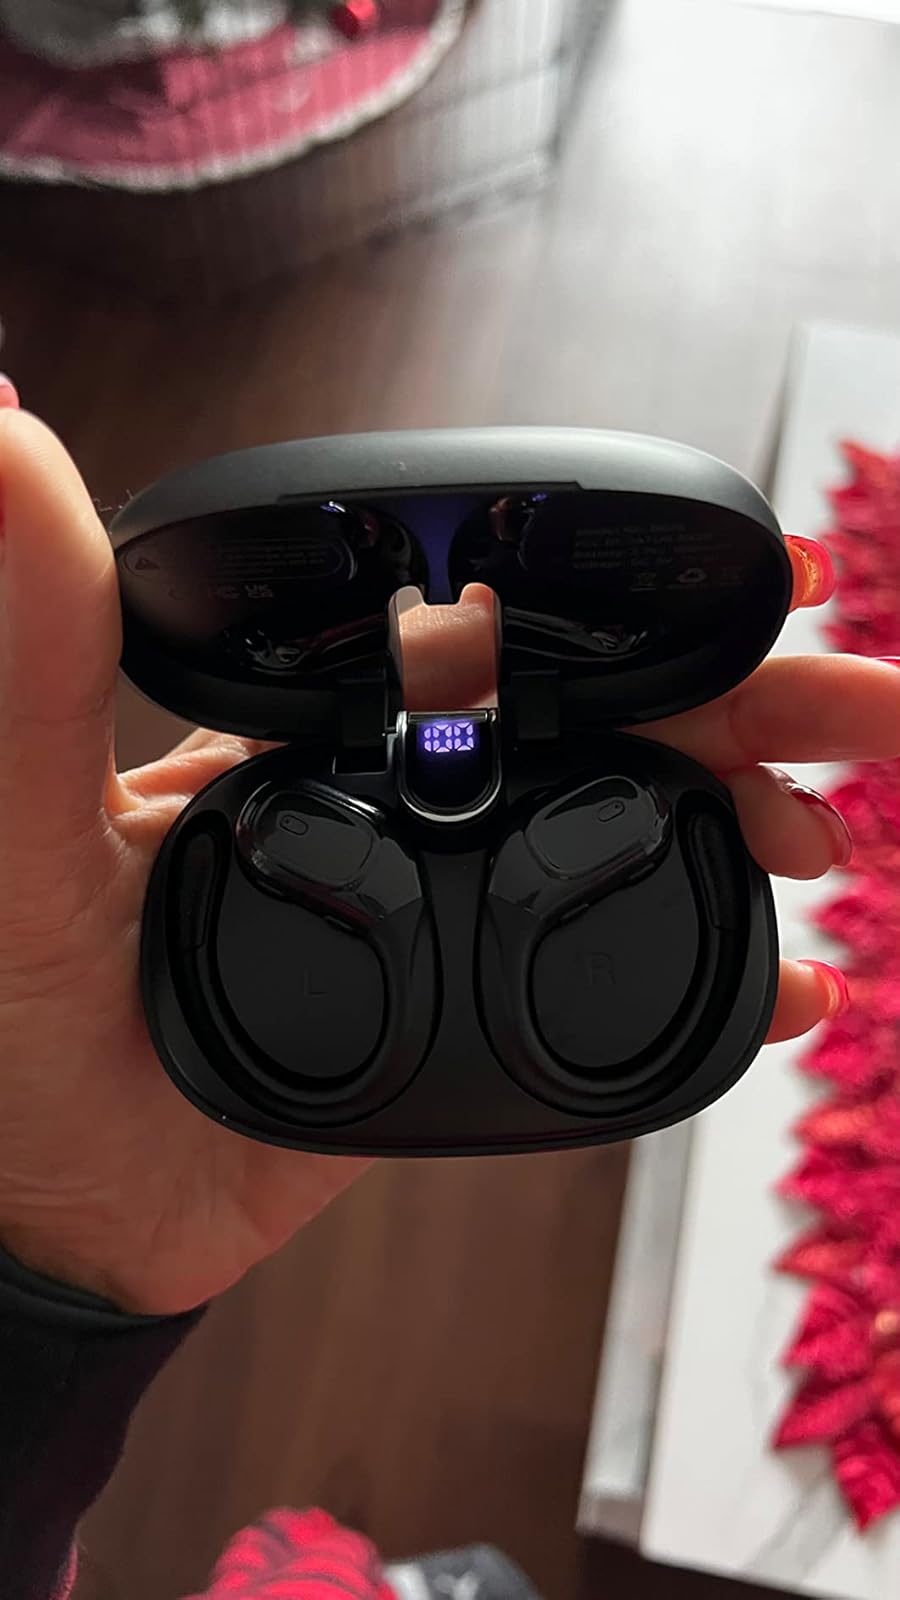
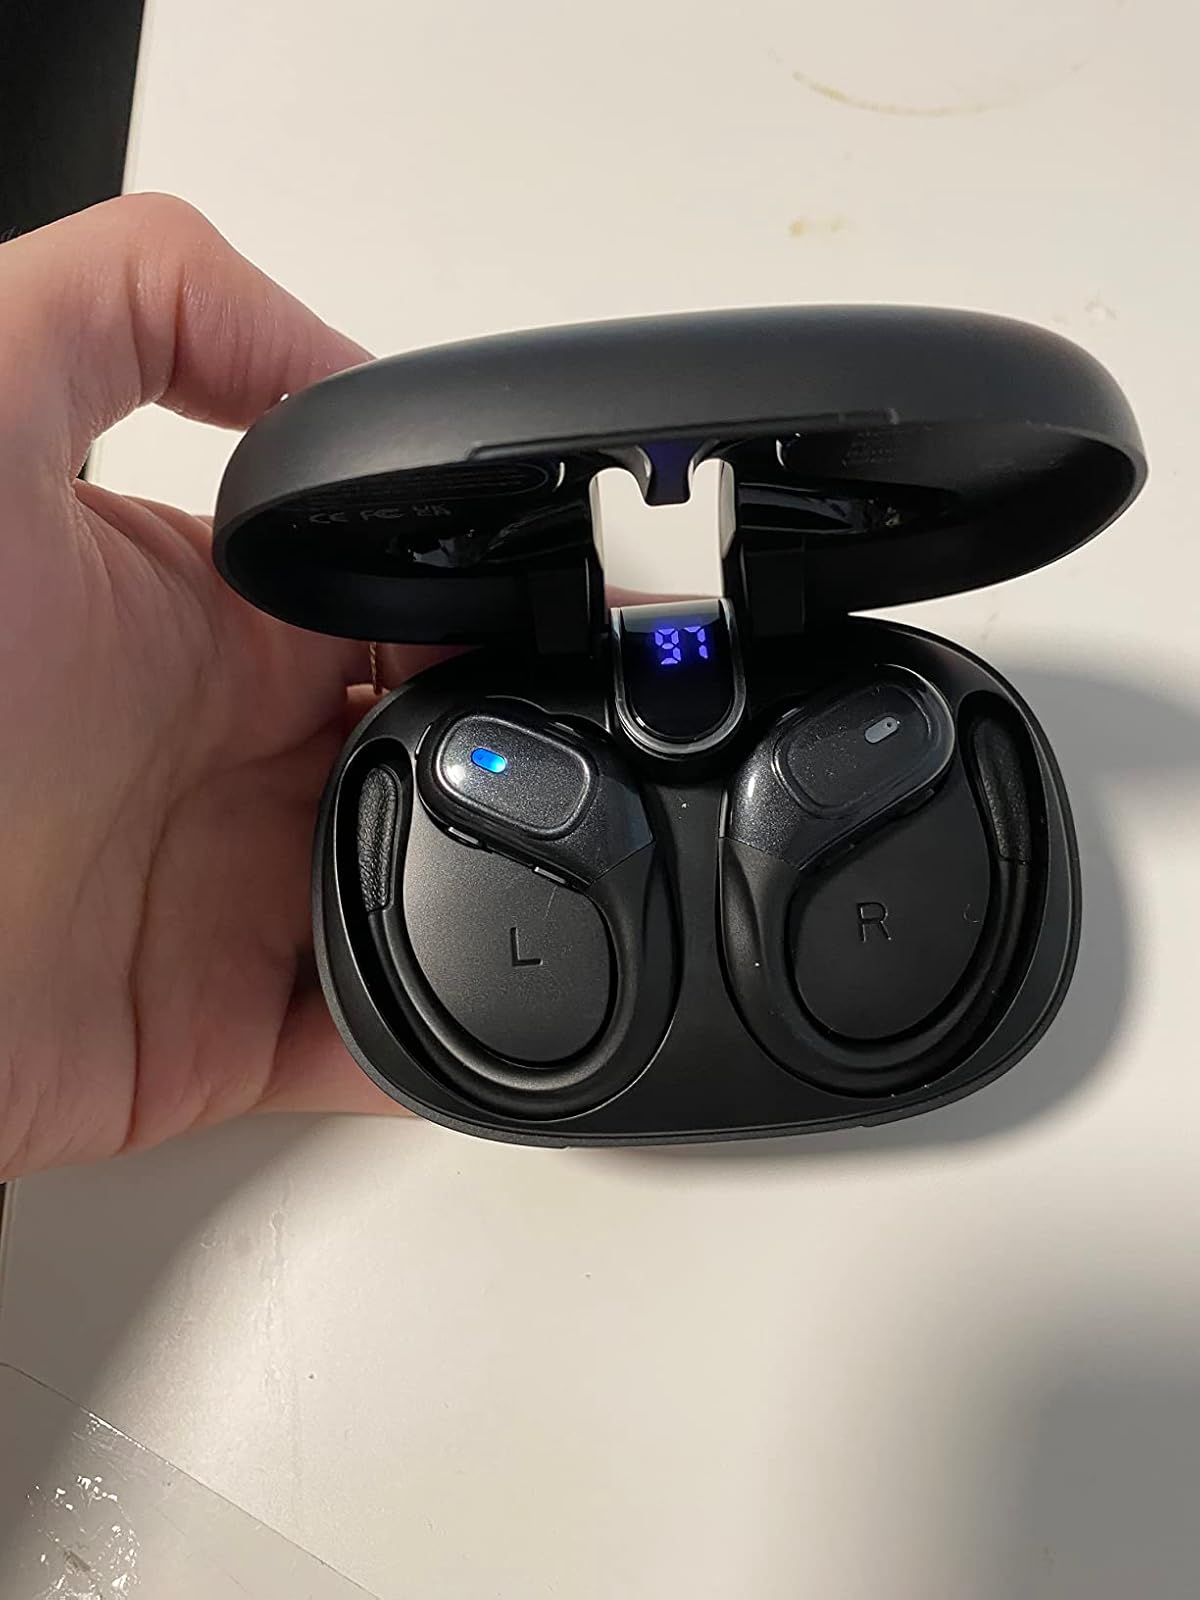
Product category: earbuds
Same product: yes